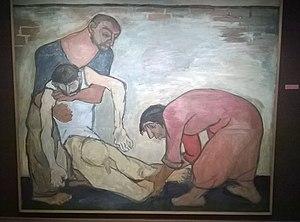
Isaac Celnikier est un peintre et graveur né à Varsovie le 8 mai 1923 et mort le 11 novembre 2011 à Ivry-sur-Seine.